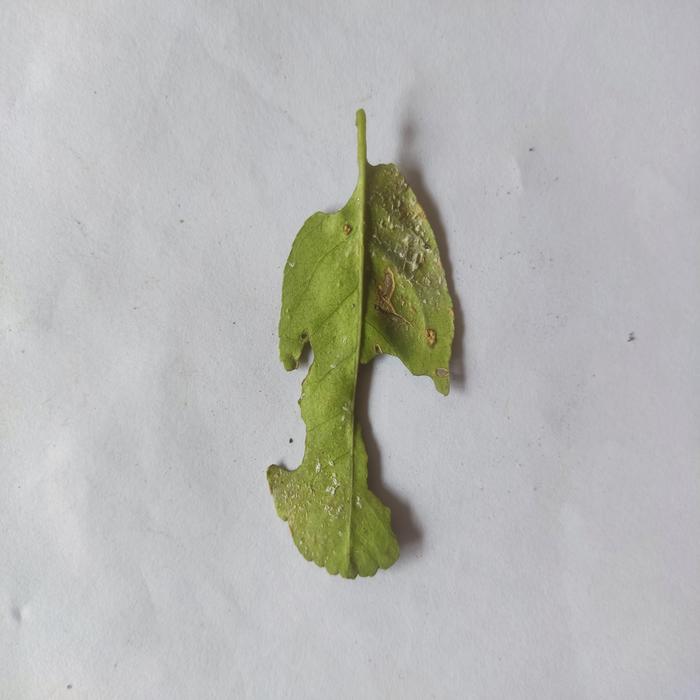
Crop: Lemon
Leaf condition: Sooty_Mold